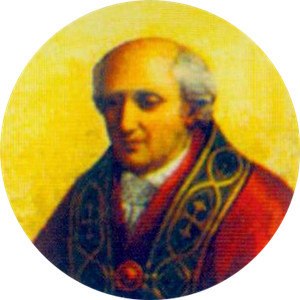
Paverækken / 1. årtusinde / 10. århundrede
Dette er en liste over paver, den romersk-katolske kirkes overhoved. Paverækken strækker sig tilbage til apostlen Peter.